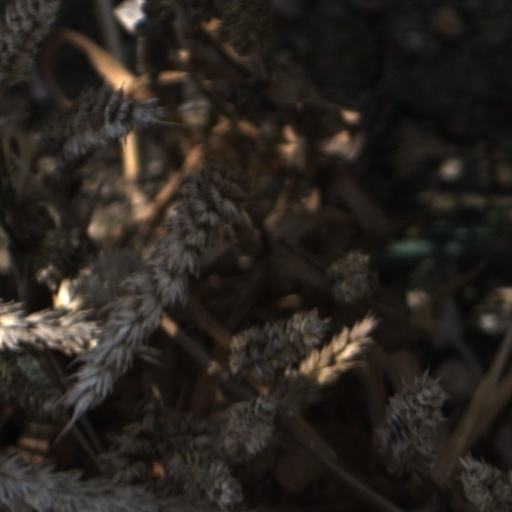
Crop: wheat